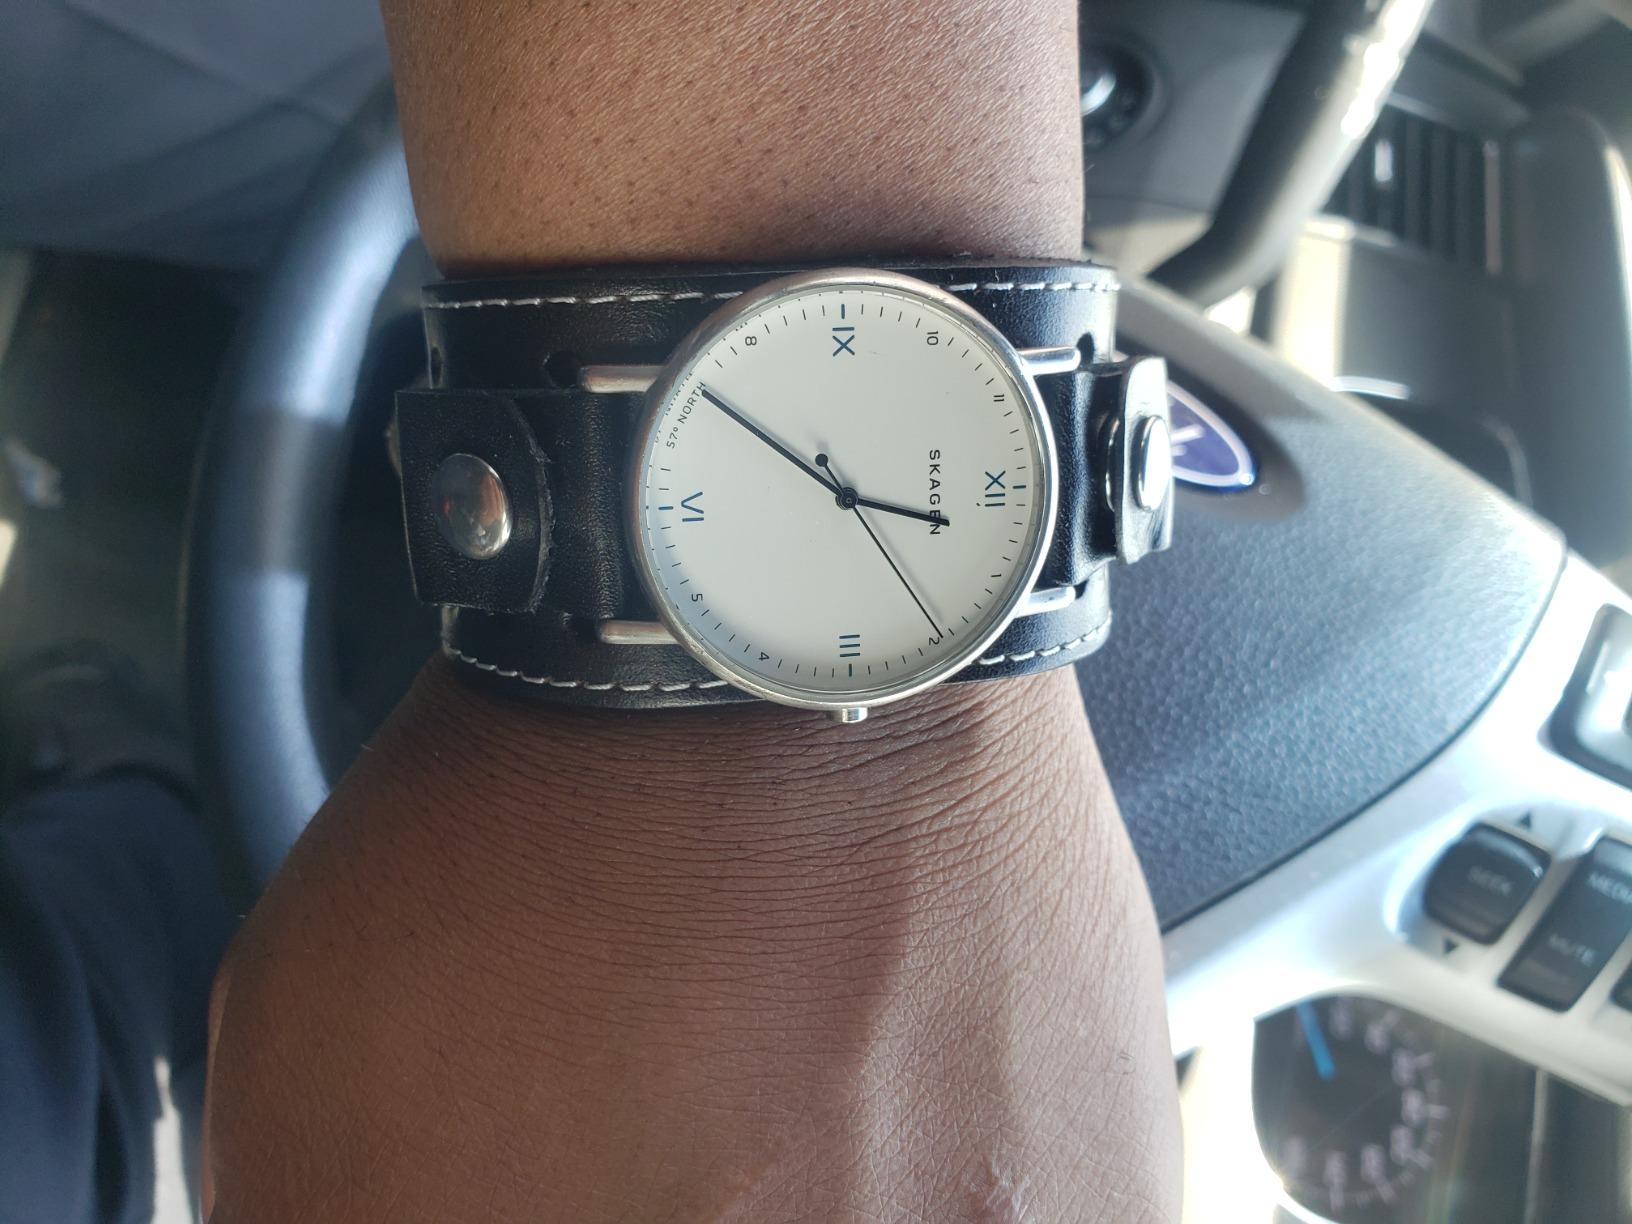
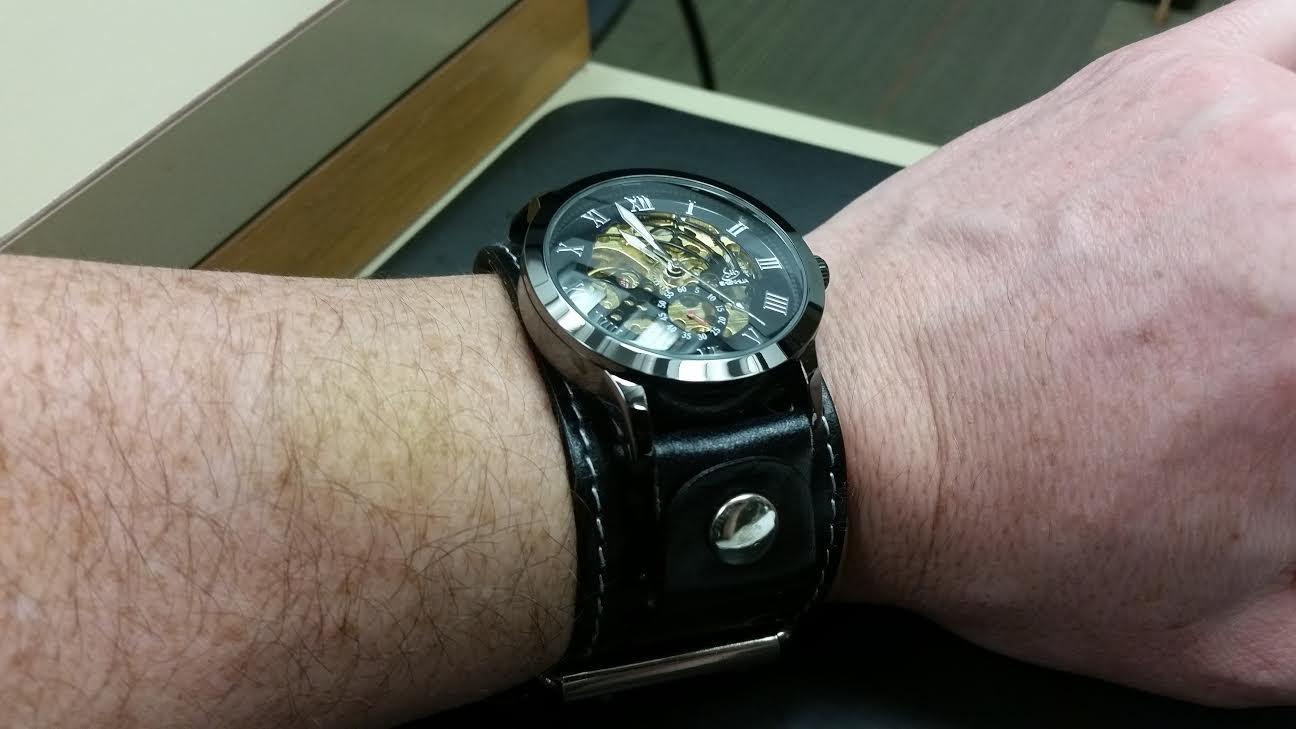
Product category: accessories_watch
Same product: yes